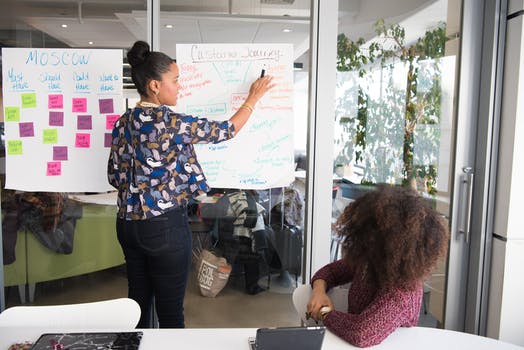
Label: No Watermark